Provincial Archives of Alberta

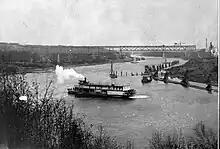
The North Saskatchewan River at Edmonton, taken sometime in 1913. High Level Bridge under construction in the background.

Katharine Hughes, First Provincial